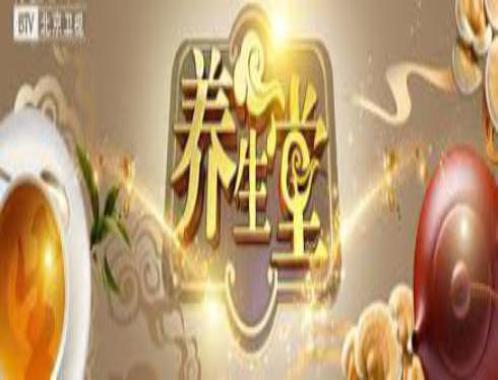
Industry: Medical